Lana Turner

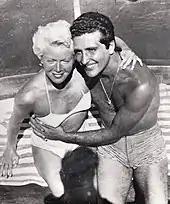
Turner and Stompanato in Acapulco on April 1, 1958, four days before he was stabbed to death by Turner's daughter

In 1956, Turner discovered she was pregnant with Barker's child, but gave birth to a stillborn baby girl seven months into the pregnancy. In July 1957, she filed for divorce from Barker after her daughter Cheryl alleged that he had regularly molested and raped her over the course of their marriage. According to Cheryl, Turner confronted Barker before forcing him out of their home at gunpoint. Weeks after her divorce, Turner began filming 20th Century-Fox's "Peyton Place", in which she had been cast in the lead role of Constance MacKenzie, a New England mother struggling to maintain a relationship with her teenage daughter. The film, directed by Mark Robson, was adapted from Grace Metalious' best-selling novel of the same name. Released in December 1957, "Peyton Place" was a major blockbuster success, which worked in Turner's favor as she had agreed to take a percentage of the film's overall earnings instead of a salary. She also received critical acclaim, with "Variety" noting that "Turner looks elegant" and "registers strongly", and, for the first and only time, she was nominated for an Academy Award for Best Actress. Though grateful for the nomination, Turner would later state that she felt it was not "one of my better roles".